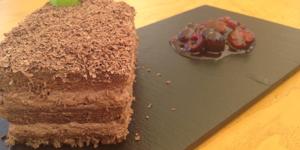
tarta selva negra con cerezas